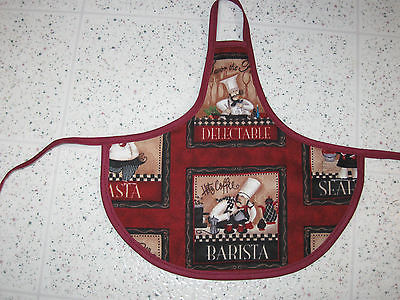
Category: toaster